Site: saxony
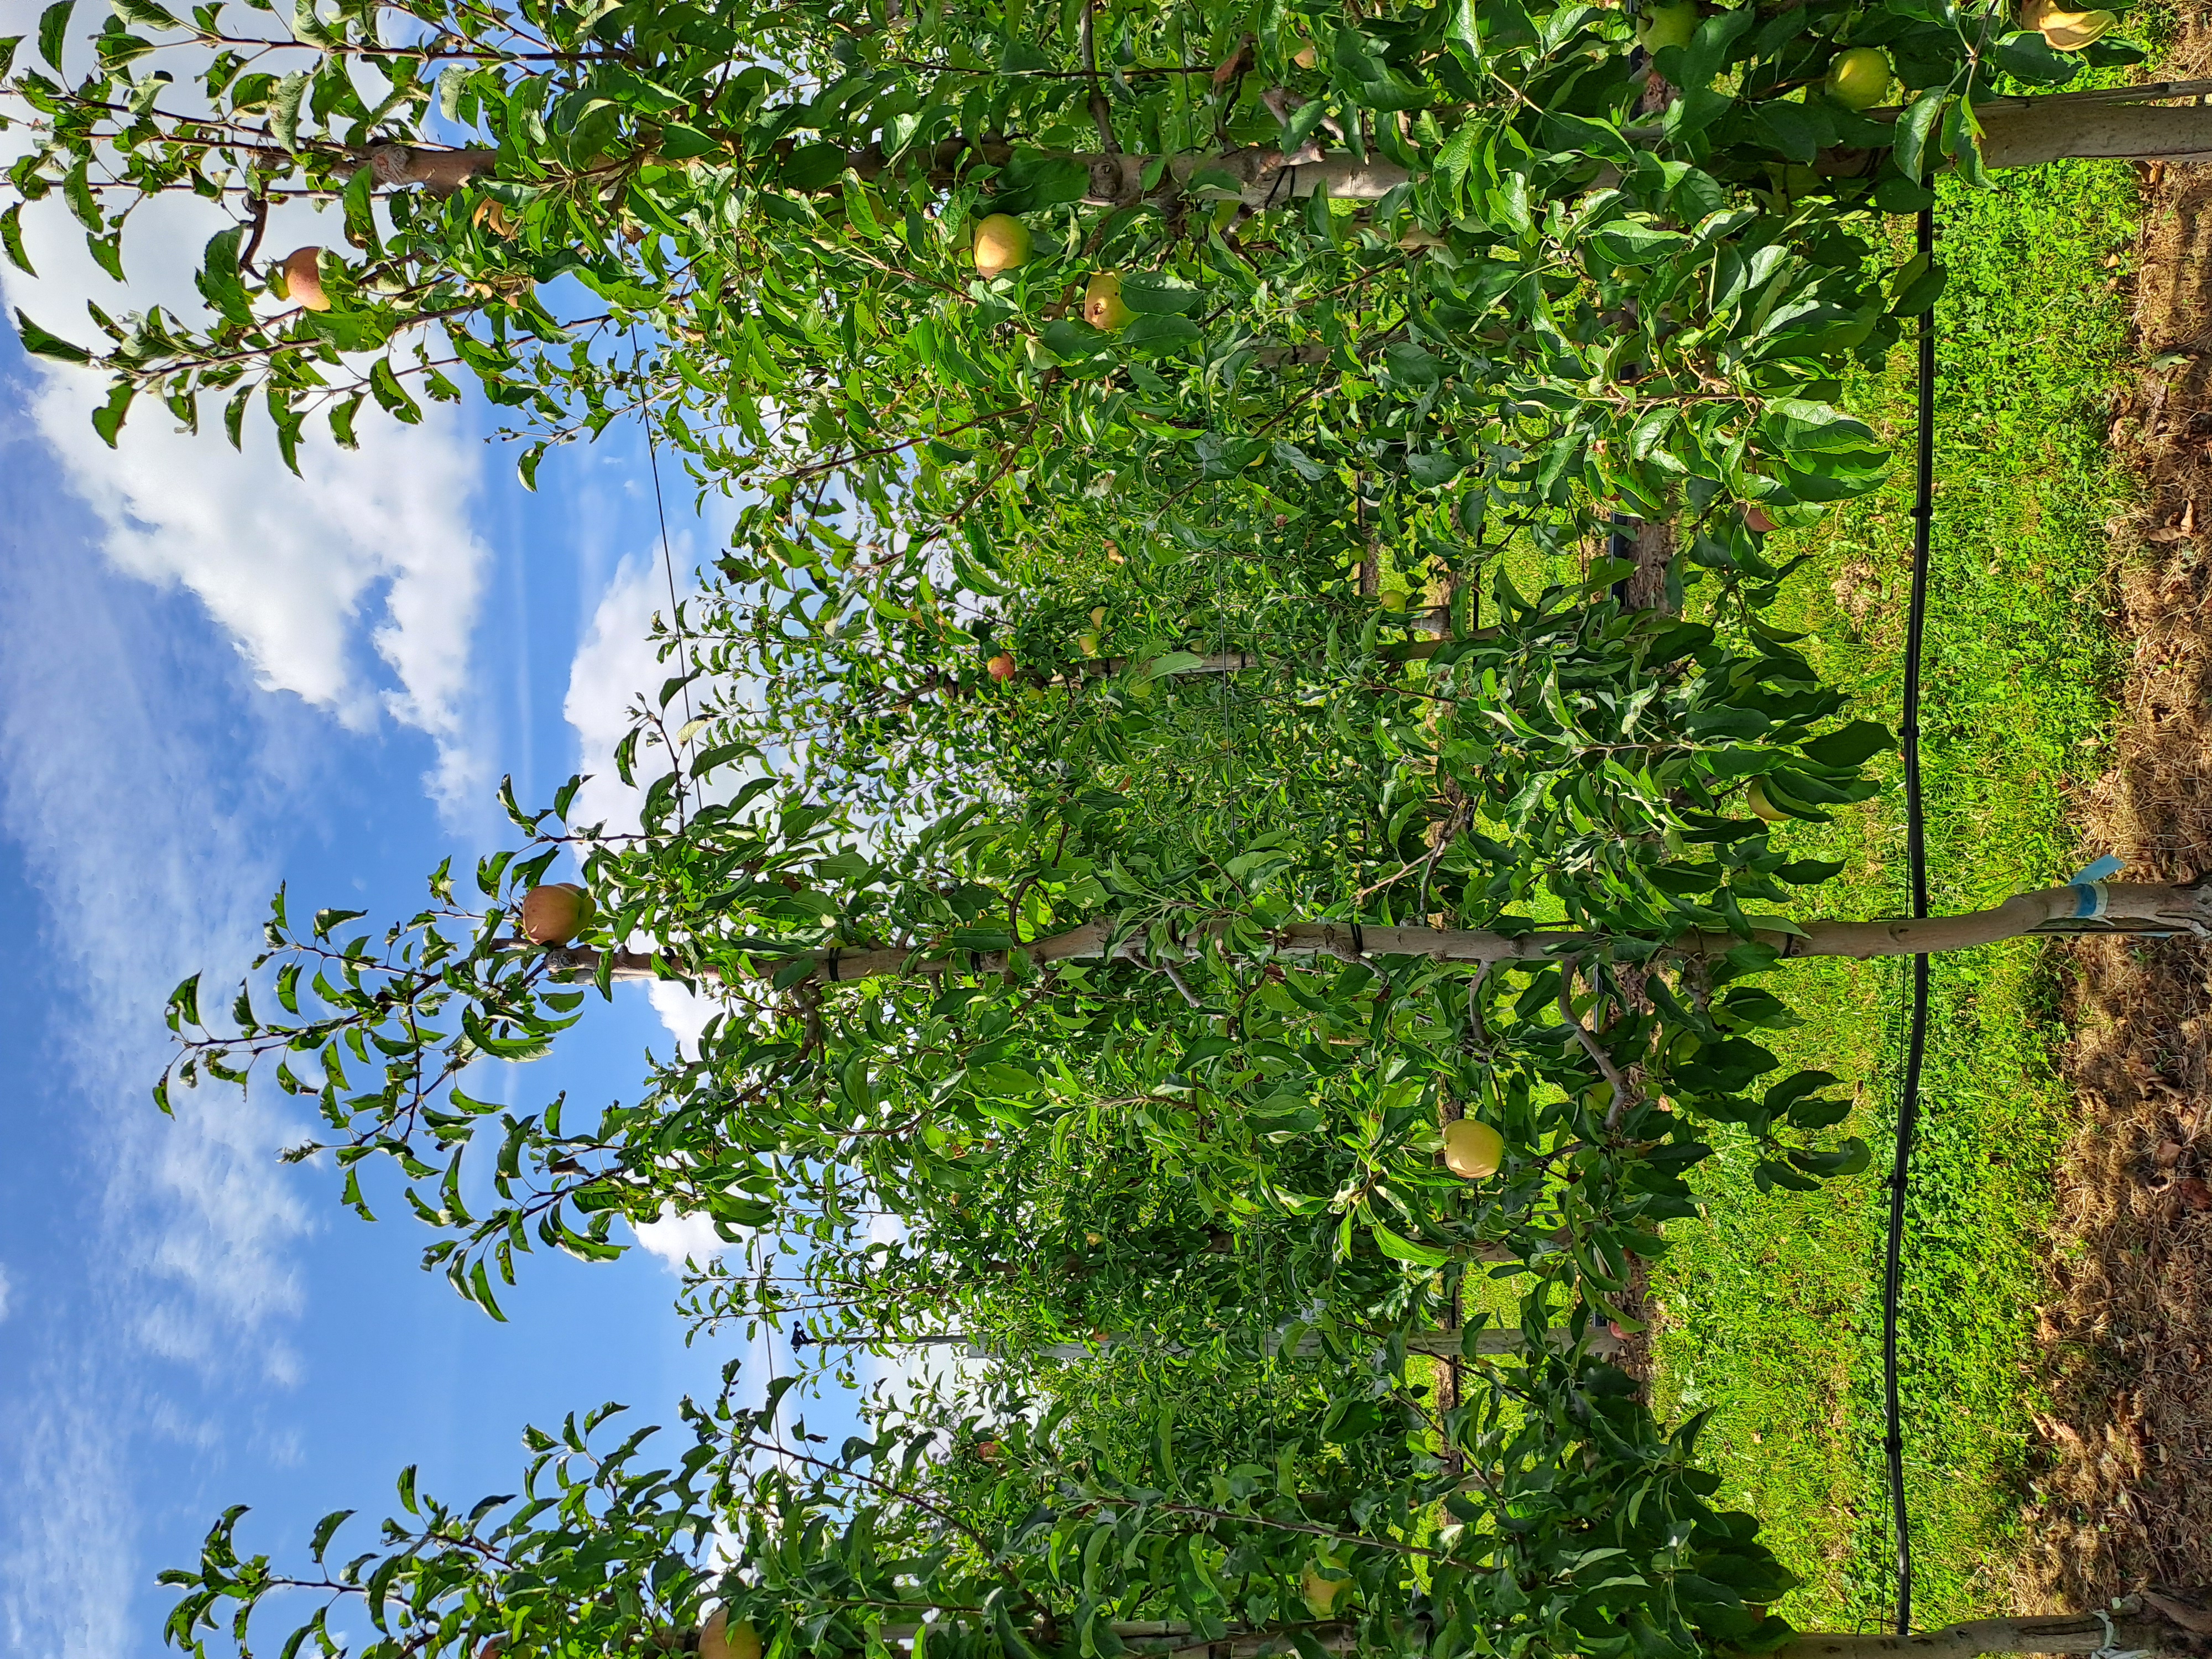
Growth stage (BBCH 85): Maturity of fruit and seed